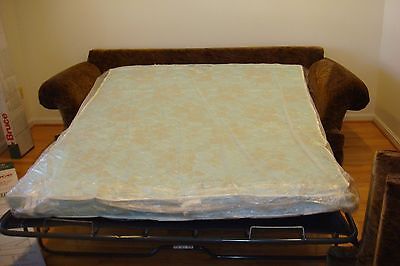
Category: sofa